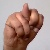
The image shows a hand gesture representing the letter 'N' in Indian Sign Language.